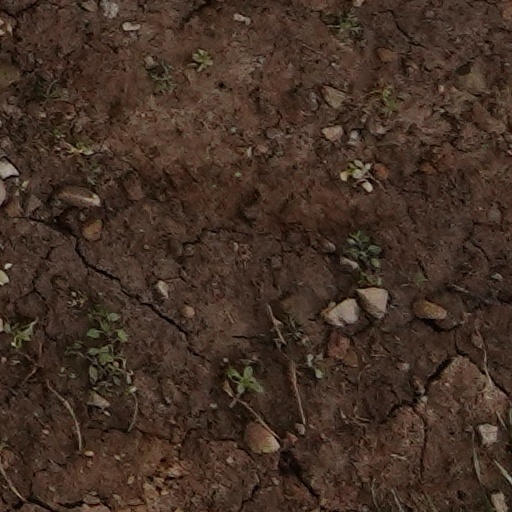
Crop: wheat